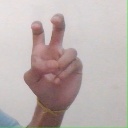
अक्षर: ई